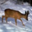
Label: deer